The Congressman

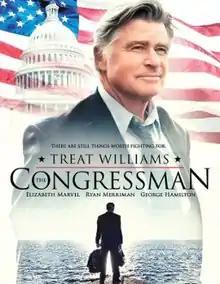

The Congressman is a 2016 American political drama film directed by Robert Mrazek and Jared Martin.